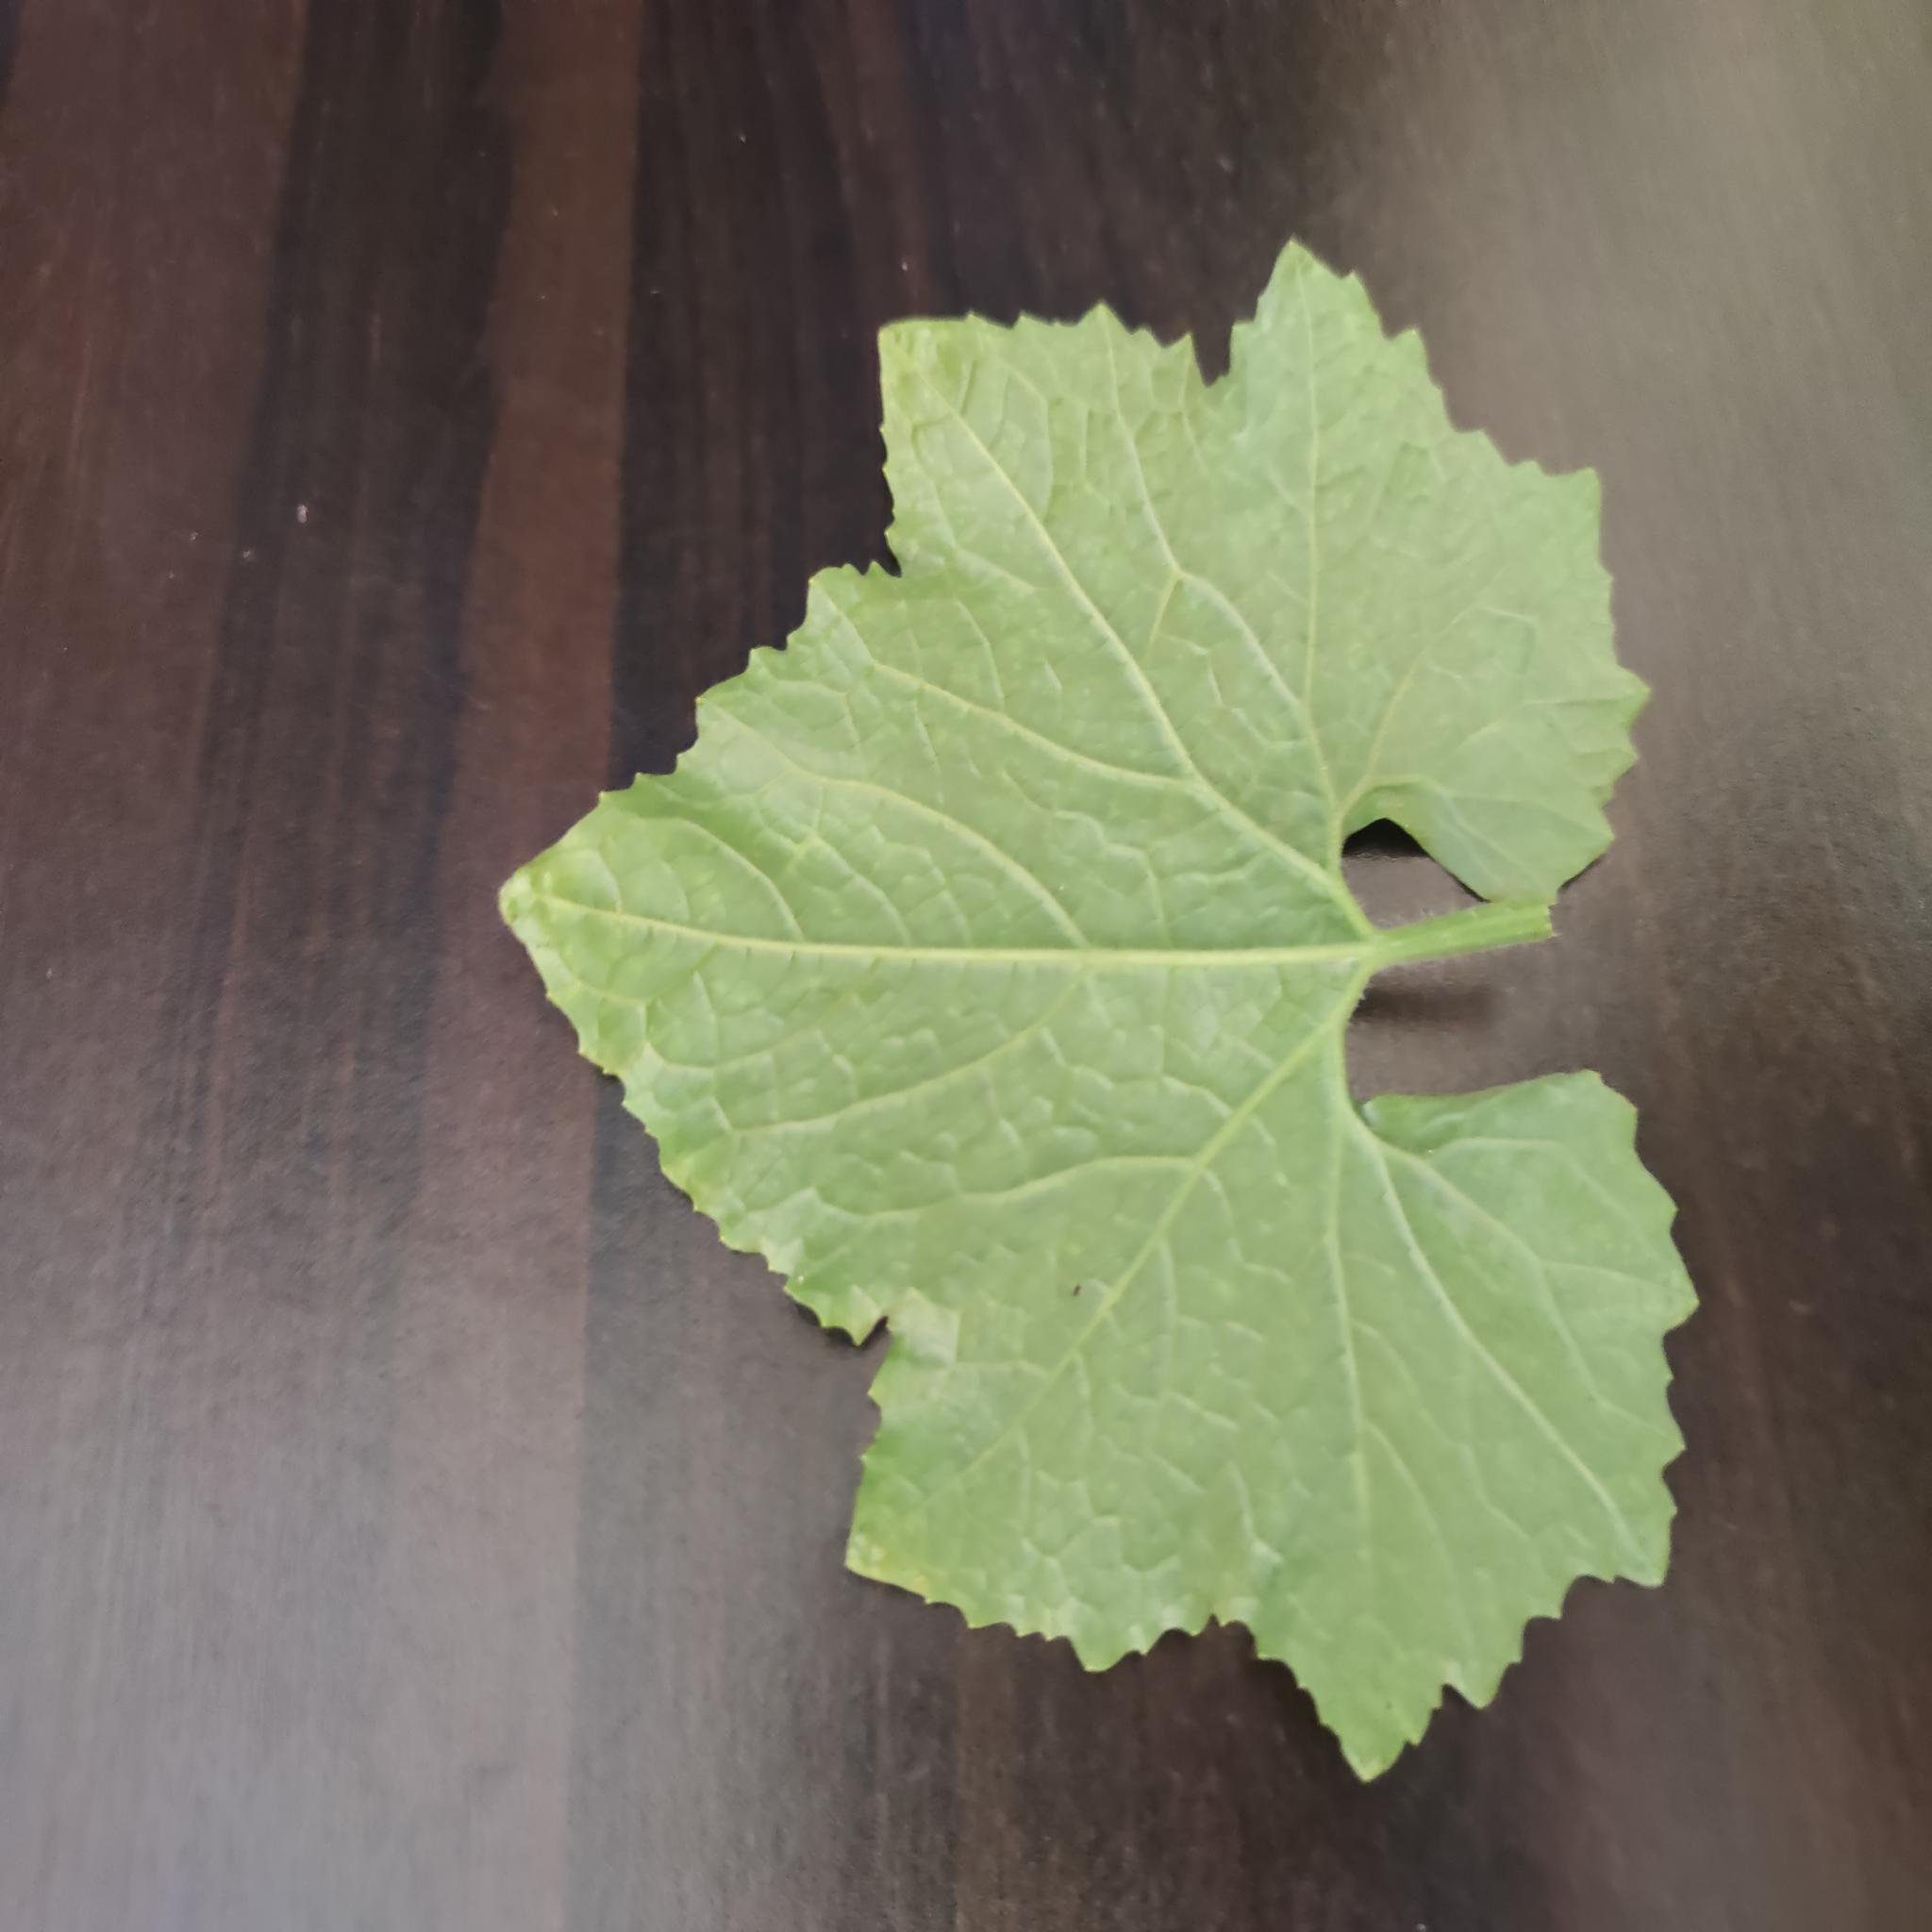
Label: Healthy